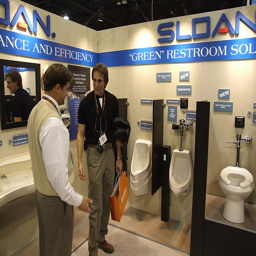
two men standing by a display for "green" restroom options
Two men standing in front of toilets and a sink.
Two guys standing near a row of toilets.
Two men are talking near a restroom demonstration display.
Two men are together in a rest room area with several toilets.